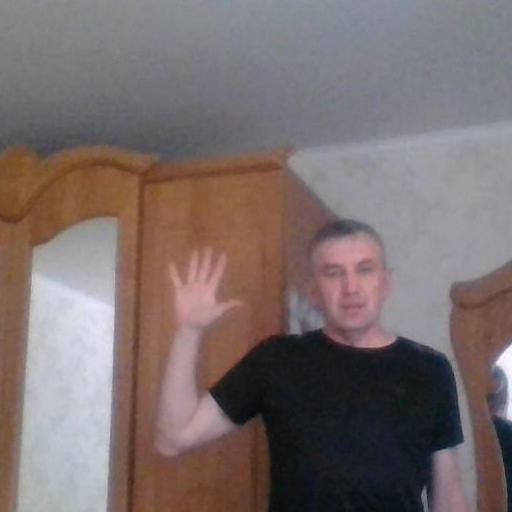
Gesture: palm